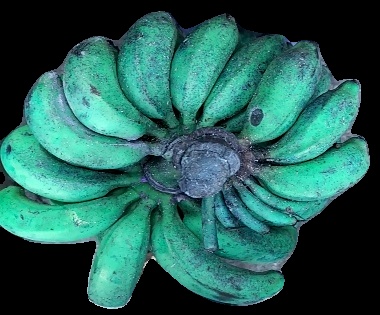
Variety: rasbale
Grade: grade3